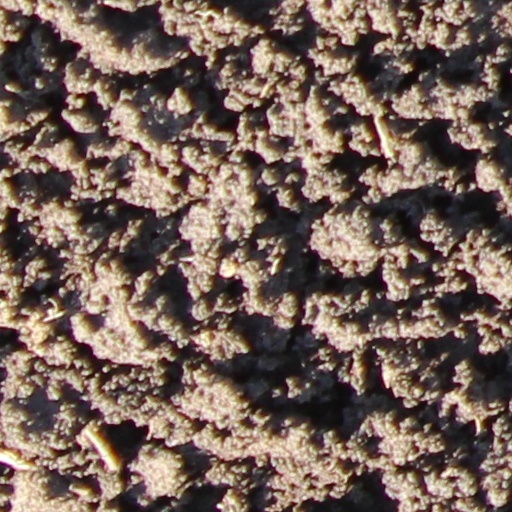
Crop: wheat